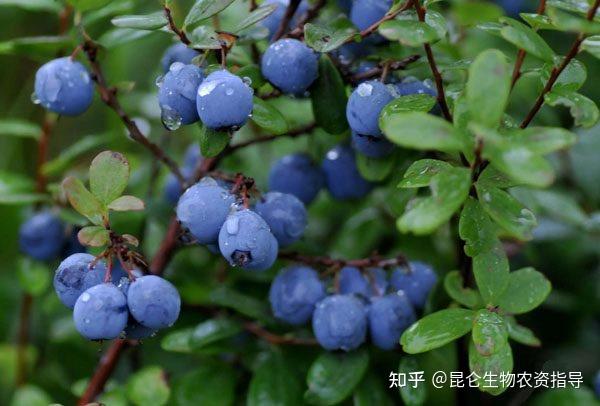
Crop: blueberry
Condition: healthy